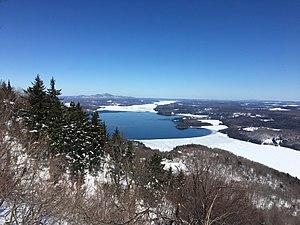
lac Memphrémagog depuis le mont Owl's Head à Mansonville
La rivière Black est un affluent du lac Memphrémagog et coule sur plus de 50 km, dans la partie nord du Vermont aux États-Unis. Cette rivière est l'une des quatre rivières les plus importantes du comté d'Orleans. Bien qu'elle soit la plus longue, cette rivière comporte un débit moindre que la rivière Barton. Cette rivière ne comporte plus de barrage.